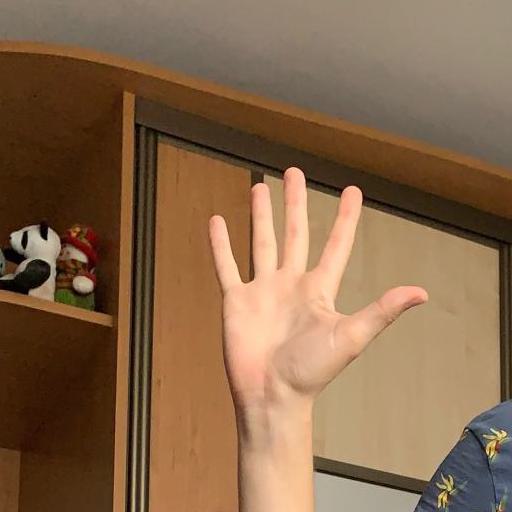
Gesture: palm